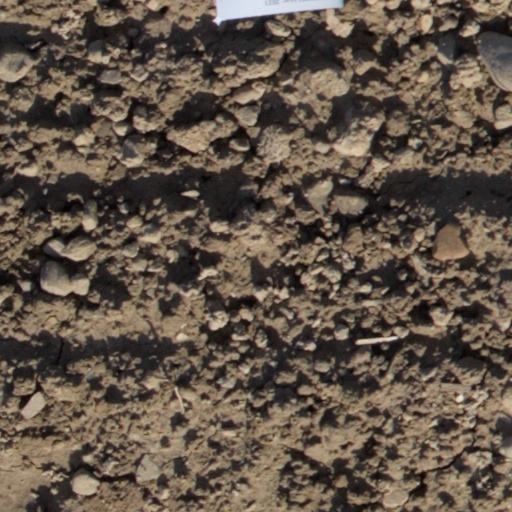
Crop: wheat